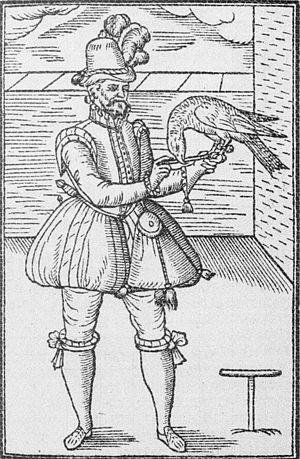
George Turberville, appelé aussi Turbervile, né vers 1540 et mort avant 1597, est un poète anglais, fils de Henry Tuberville de Winterborne Whitechurch et neveu de l'évêque James Tuberville